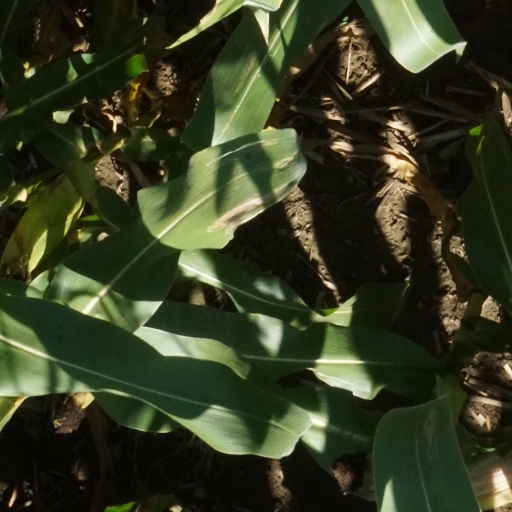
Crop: maize; corn